King's Road

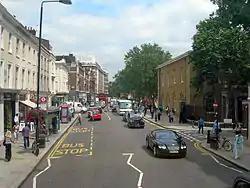
King's Road, looking east towards Sloane Square

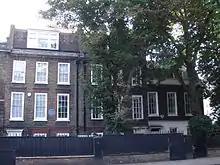
213–217 King's Road

King's Road or Kings Road (or sometimes the King's Road, especially when it was the king's private road until 1830, or as a colloquialism by middle/upper class London residents) is a major street stretching through Chelsea and Fulham, both in west London, England. It is associated with 1960s style and with fashion figures such as Mary Quant and Vivienne Westwood. Sir Oswald Mosley's Blackshirt movement had a barracks on the street in the 1930s.